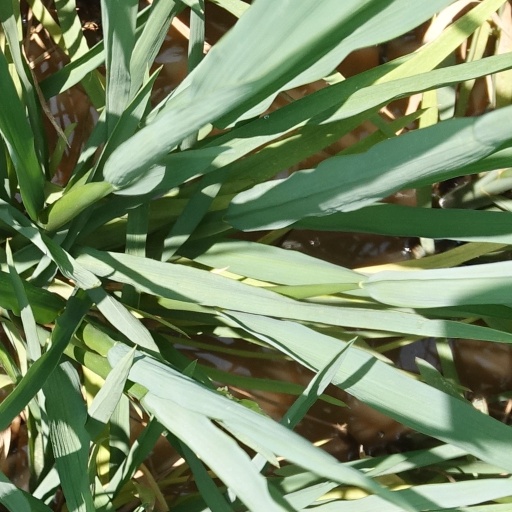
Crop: rice